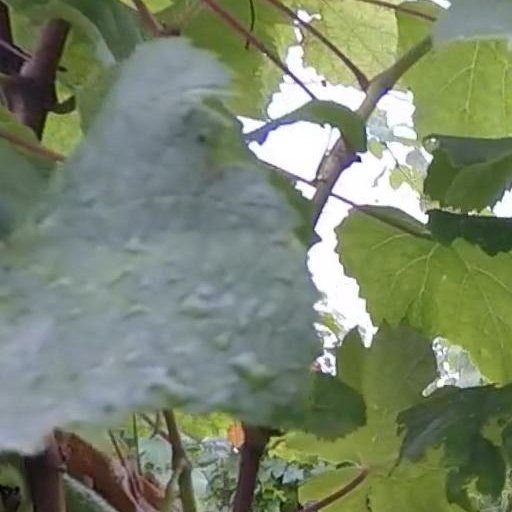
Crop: grape